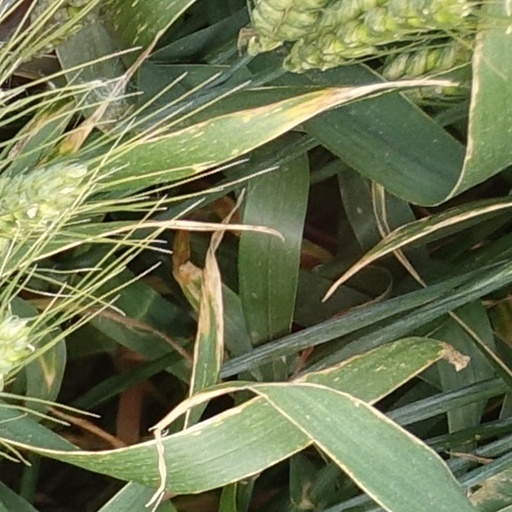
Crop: wheat